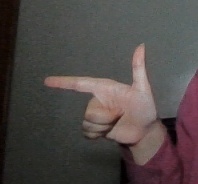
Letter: yaa